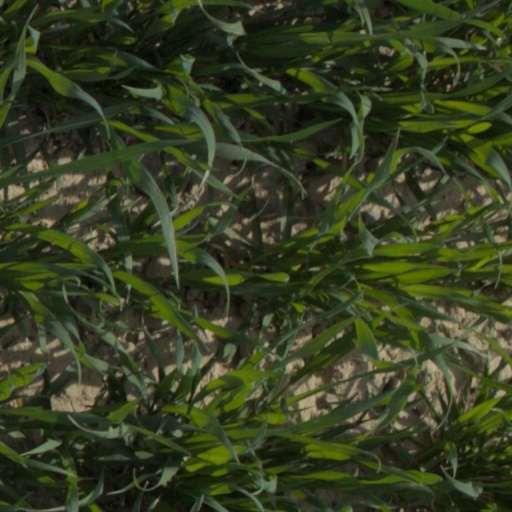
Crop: wheat